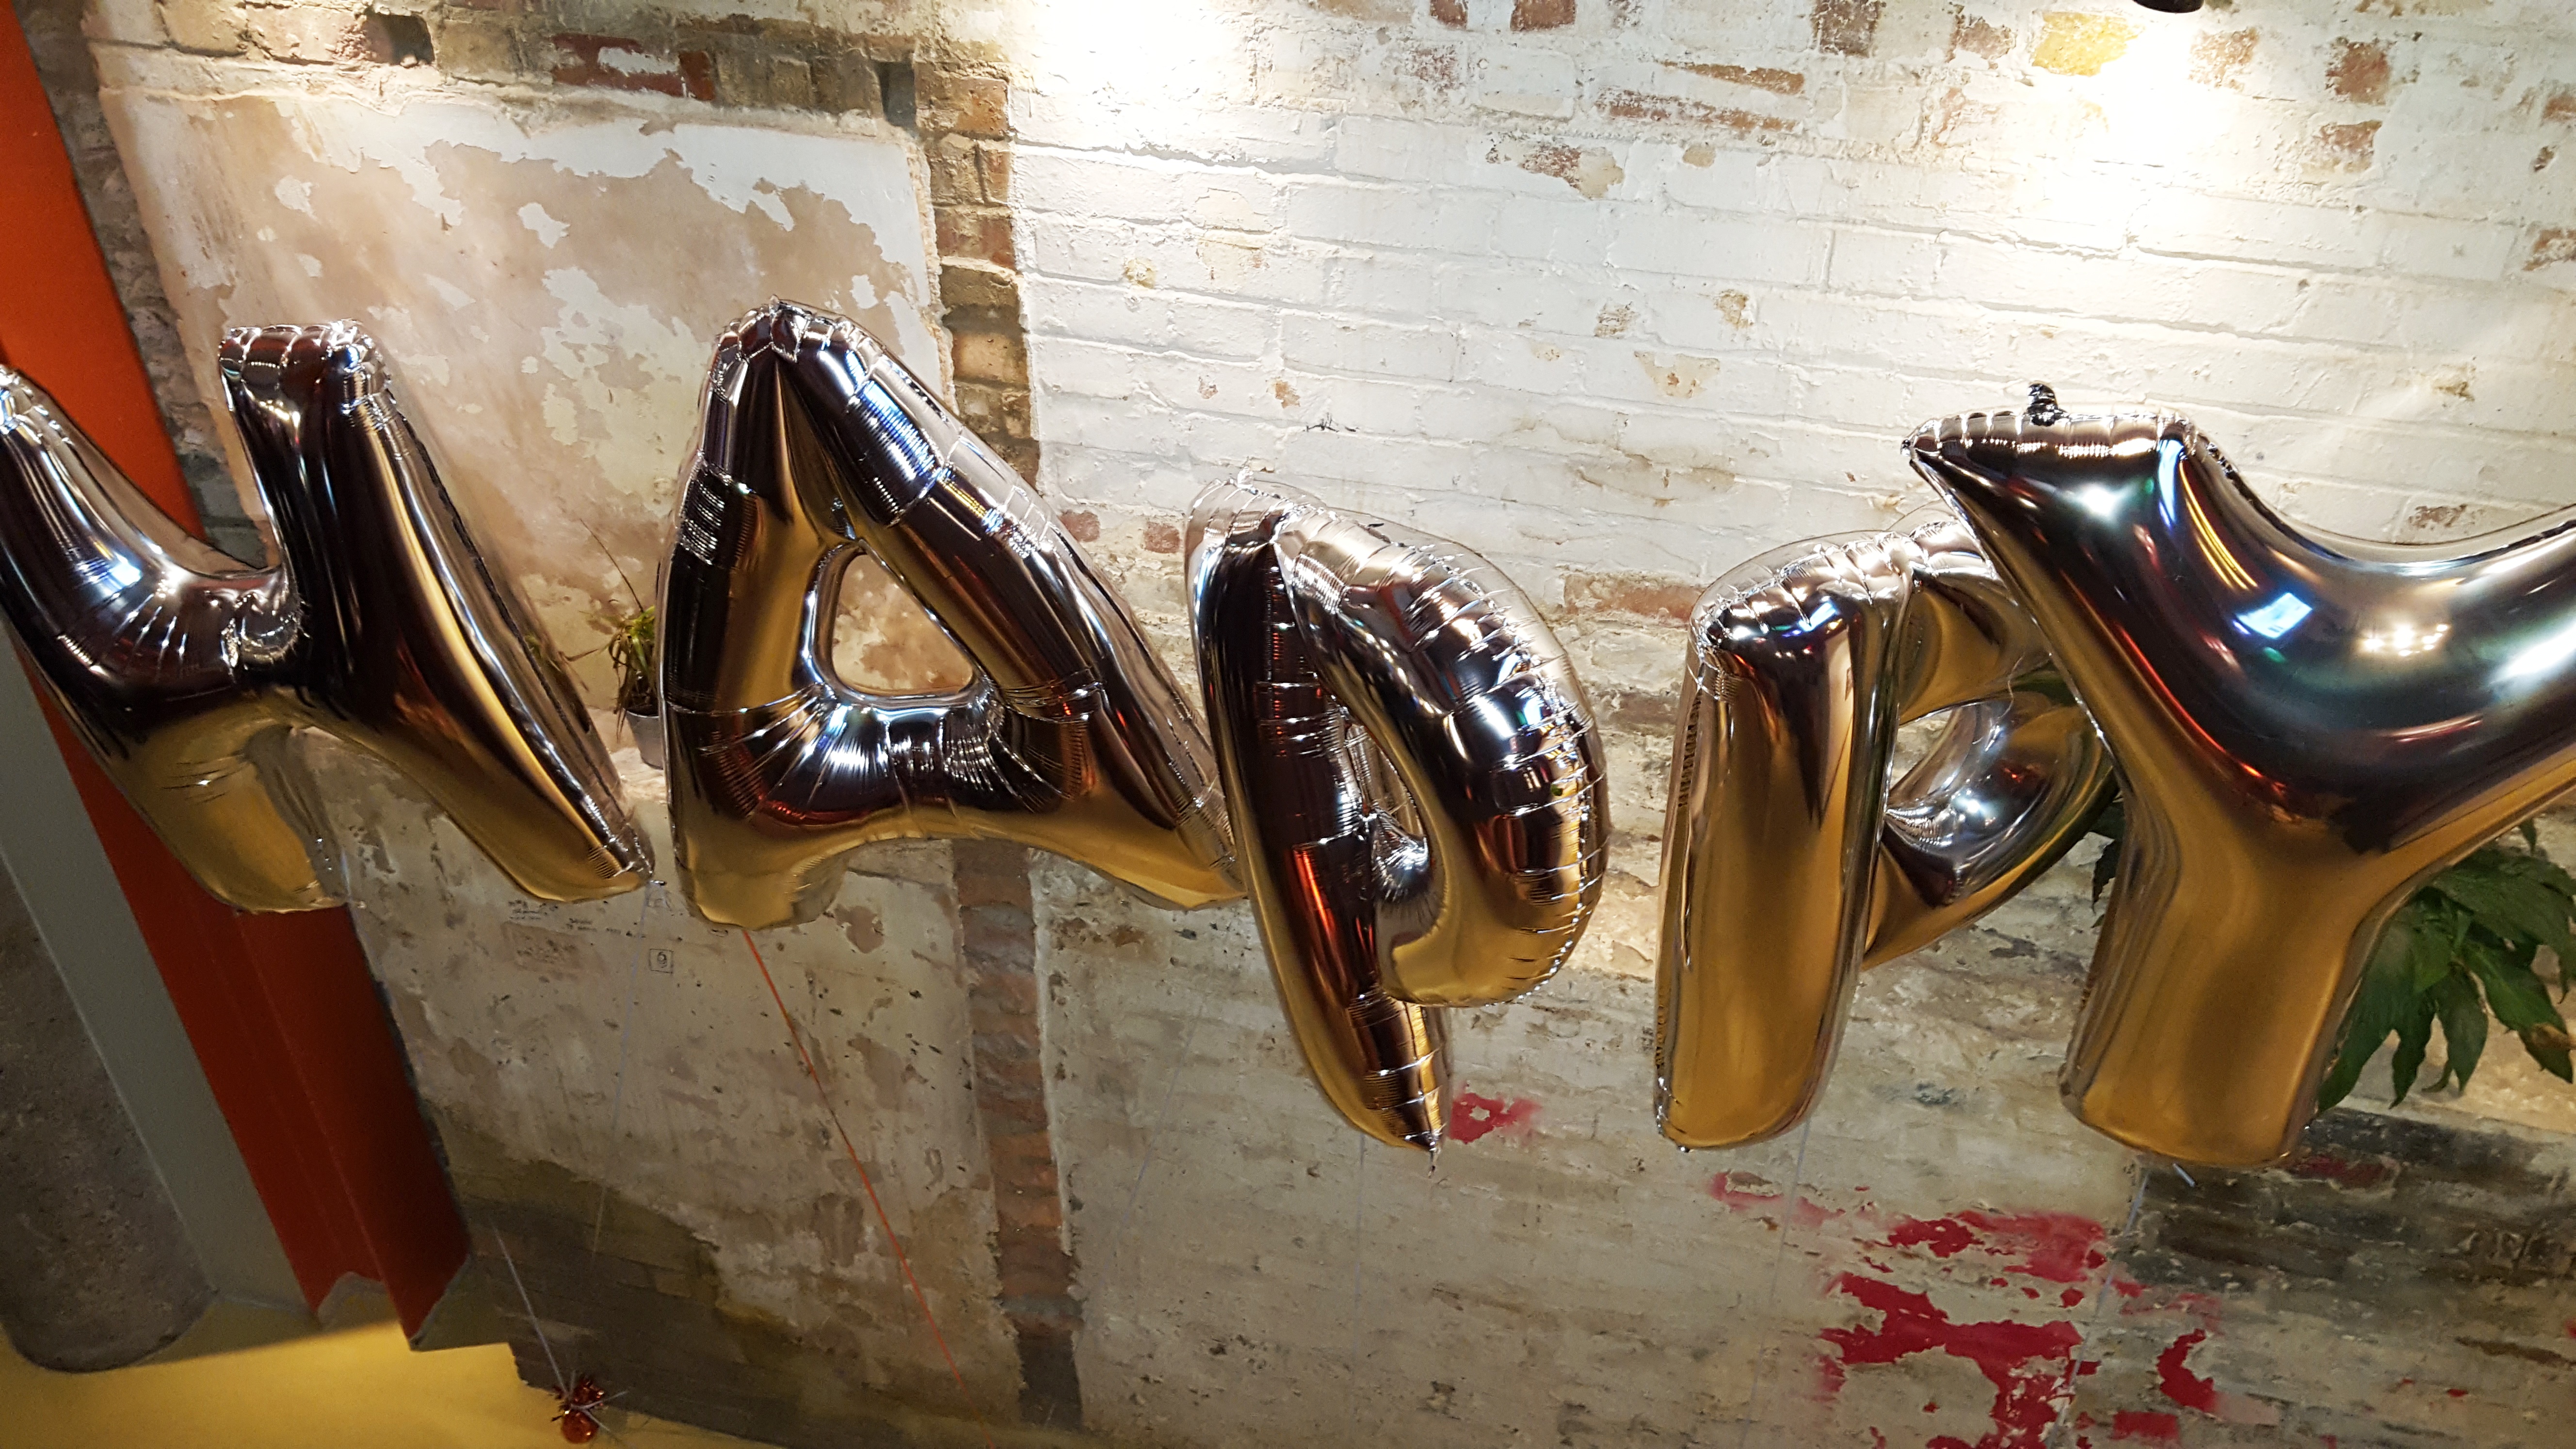
wood, sculpture, art, ancient history